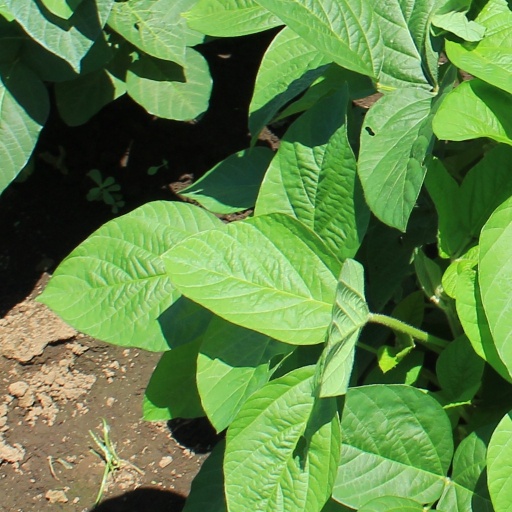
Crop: soybean